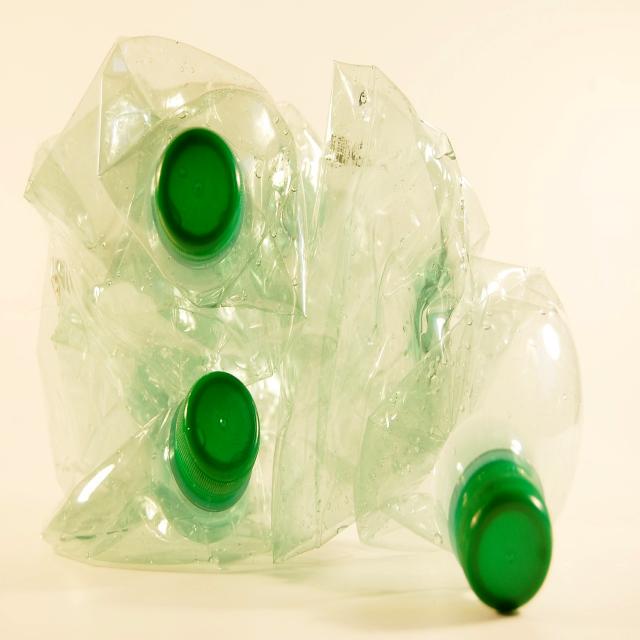
Label: Plastic